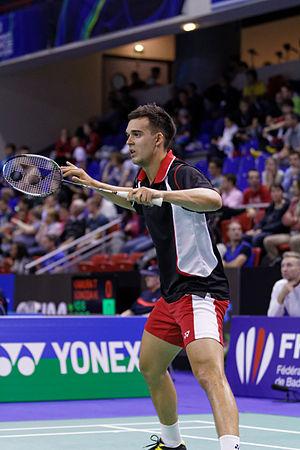
Chris Adcock, né le 27 avril 1989 à Leicester au Royaume-Uni est un joueur professionnel de badminton spécialiste du double mixte et du double hommes. En 2011, il remporte la médaille d'argent aux Championnats du monde de badminton avec son ancienne partenaire Imogen Bankier. Sa femme Gabrielle Adcock devient sa partenaire en 2012. Ensemble, ils remportent leur premier tournoi Super Series en 2013 à l'Open de Hong Kong.